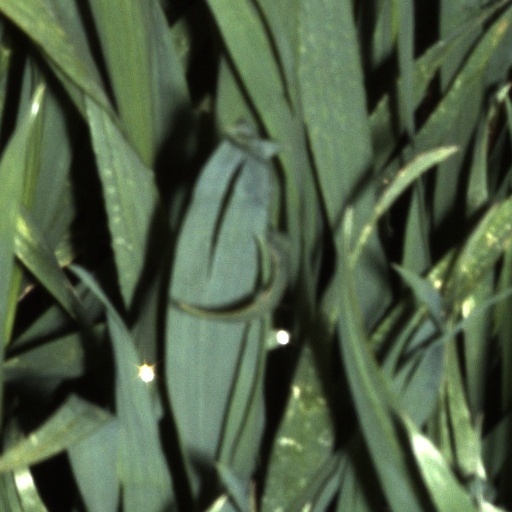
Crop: wheat